Eggplant (color)

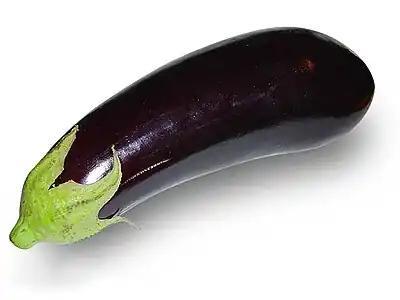
A European eggplant (aubergine)

Eggplant is a dark purple or brownish-purple color that resembles the color of the outer skin of European eggplants. Another name for the color "eggplant" is aubergine (the French, German and British English word for eggplant).